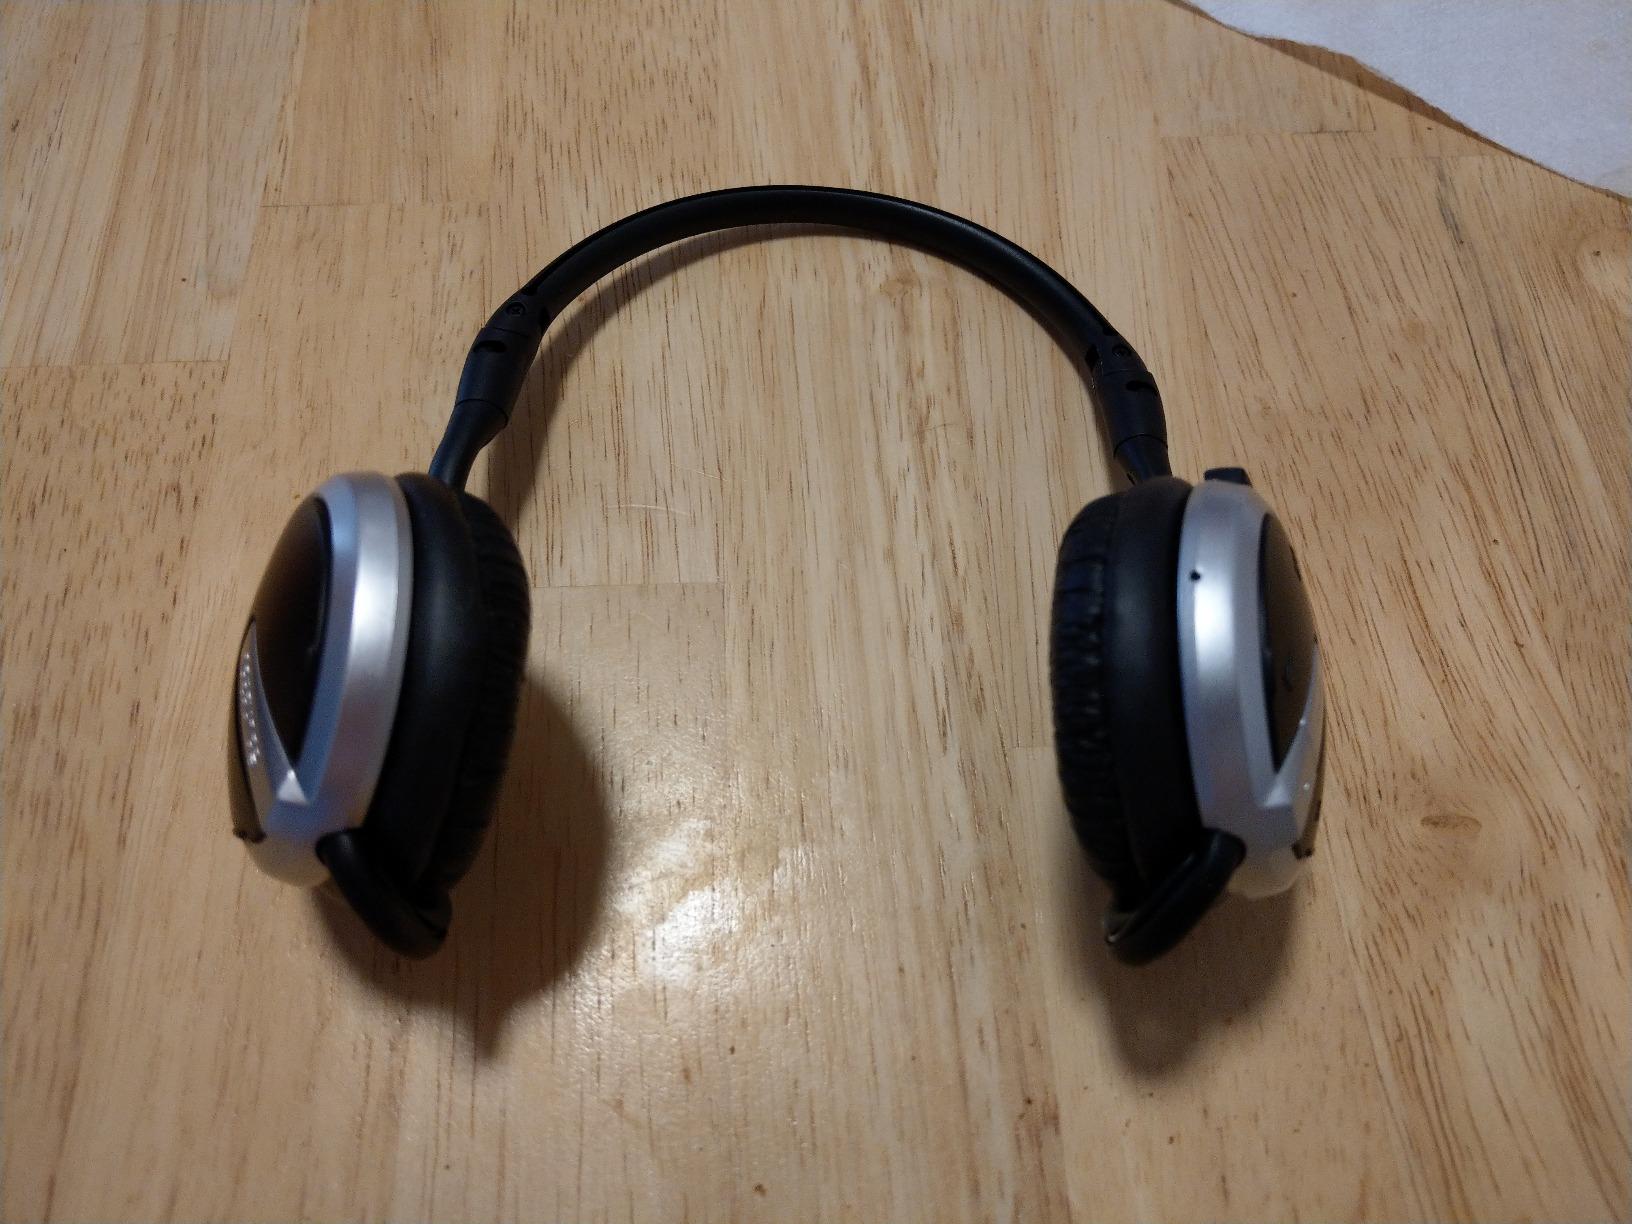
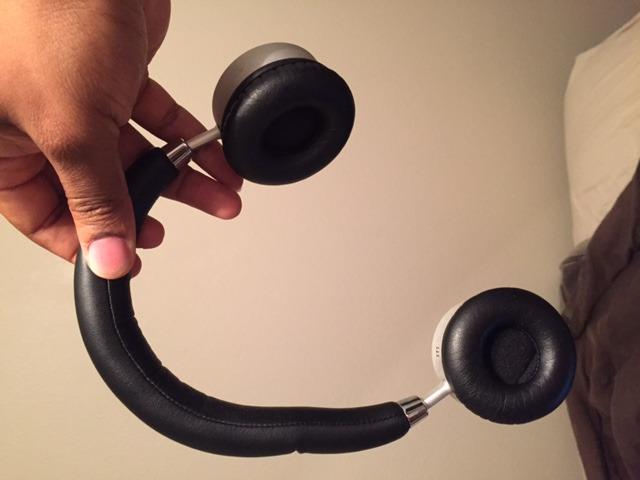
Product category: headphones
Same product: no